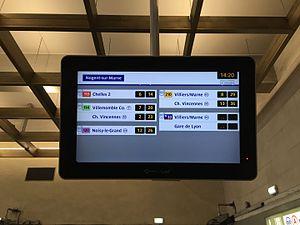
Écran SIEL pour les bus à la sortie de la gare RER de Nogent-sur-Marne.
SIEL version Bus est un ensemble de matériels destiné à la régulation et à l'information des voyageurs que la RATP déploie sur certaines lignes de bus de la région parisienne.